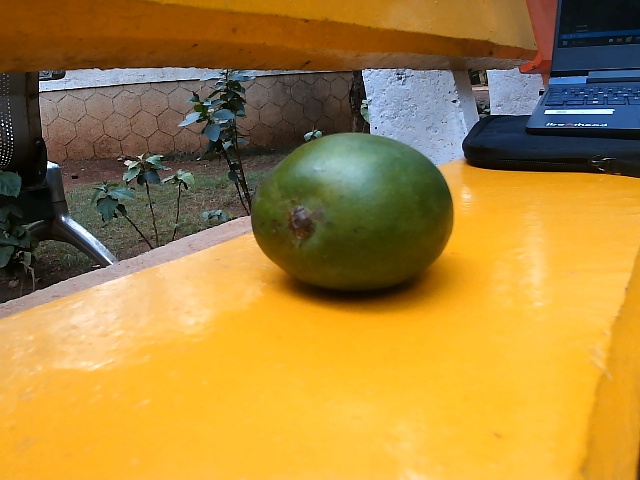
Label: Raw_Mango